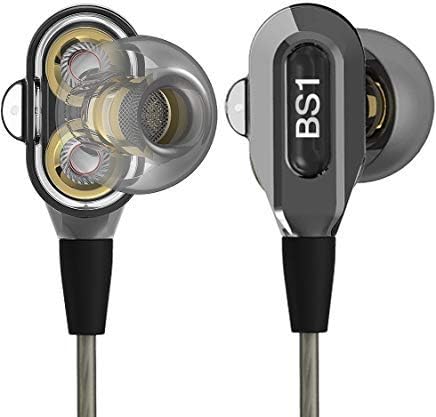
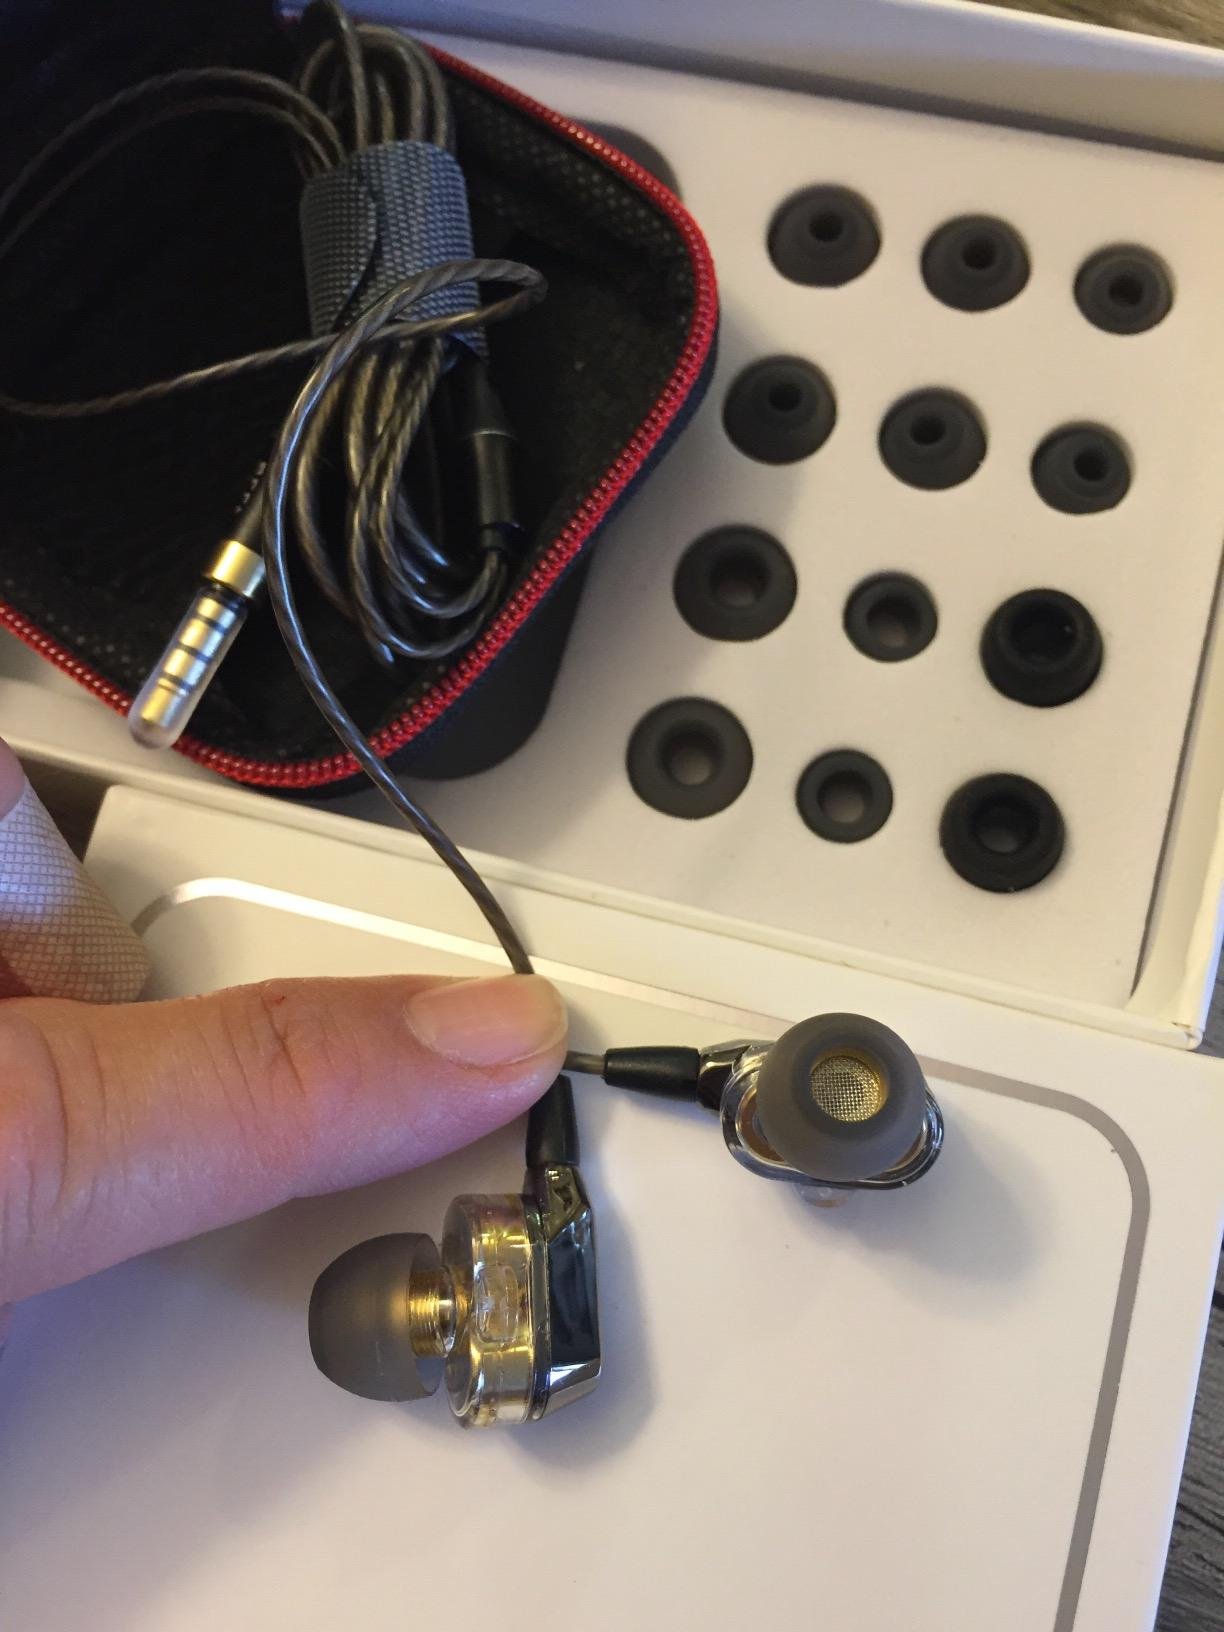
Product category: headphones
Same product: yes